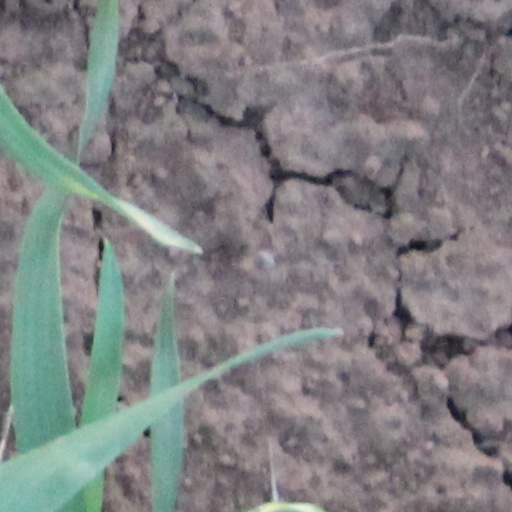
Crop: wheat